Kung Fu League

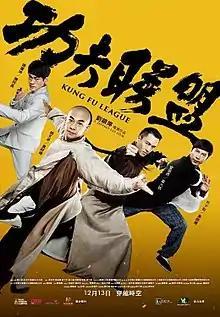
Theatrical release poster

Kung Fu League is a 2018 Chinese action martial arts fantasy comedy film directed by Jeffrey Lau and written by Huang Jianhong. Featuring the cast included Ashin Shu, Vincent Zhao, Andy On, Danny Chan, Dennis To and Madina Memet, the film tells a story of a struggling comic book artist who called four legendary masters to help him get his love interest.